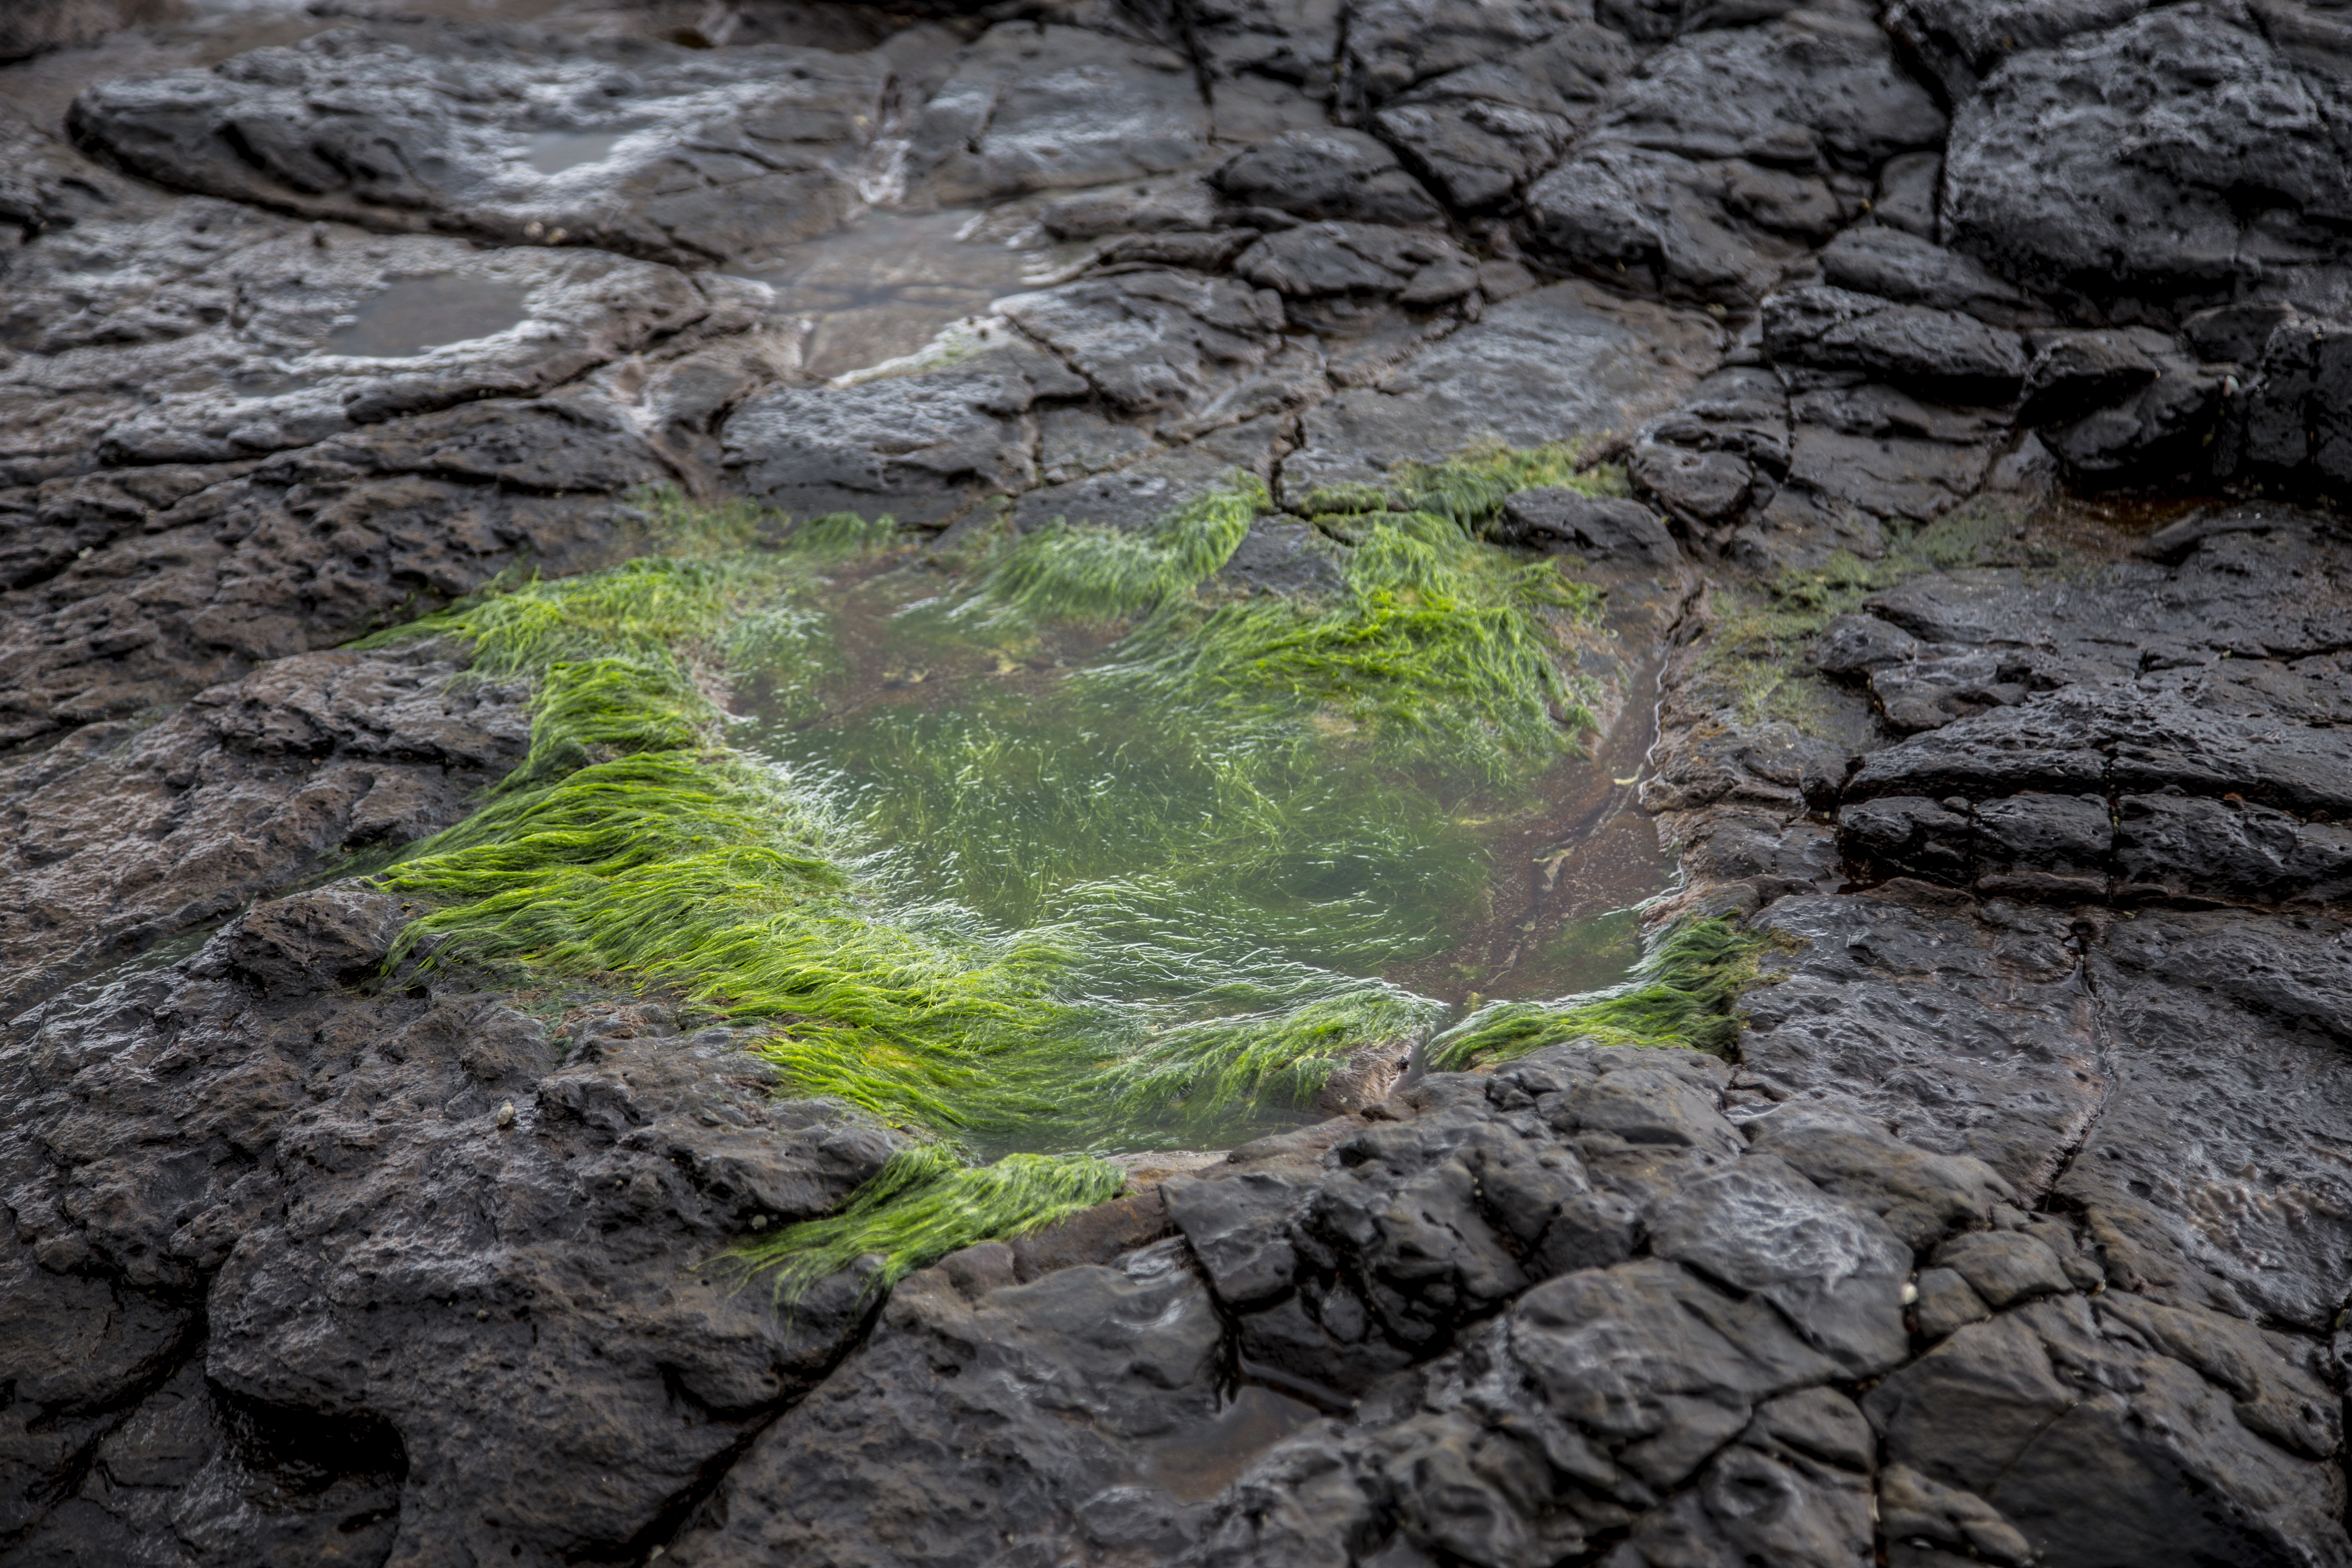
beach, sea, coast, tree, nature, grass, rock, ocean, wilderness, plant, trail, flower, stream, green, soil, terrain, material, ridge, stones, geology, outcrop, boulder, day, bedrock, sea grass, geological phenomenon